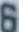
Number: 6